Fondo Ambiente Italiano

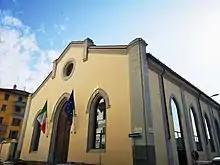
The headquarters in Milan

The organisation was established in 1975 as the Fondo Ambiente Italiano, based on the model of the National Trust of England, Wales, & Northern Ireland. It is a private non-profit organisation and has over 190,000 members as of 2018. Its purpose is to protect elements of Italy's physical heritage which might otherwise be lost.